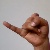
The image shows a hand gesture representing the letter 'J' in Indian Sign Language.